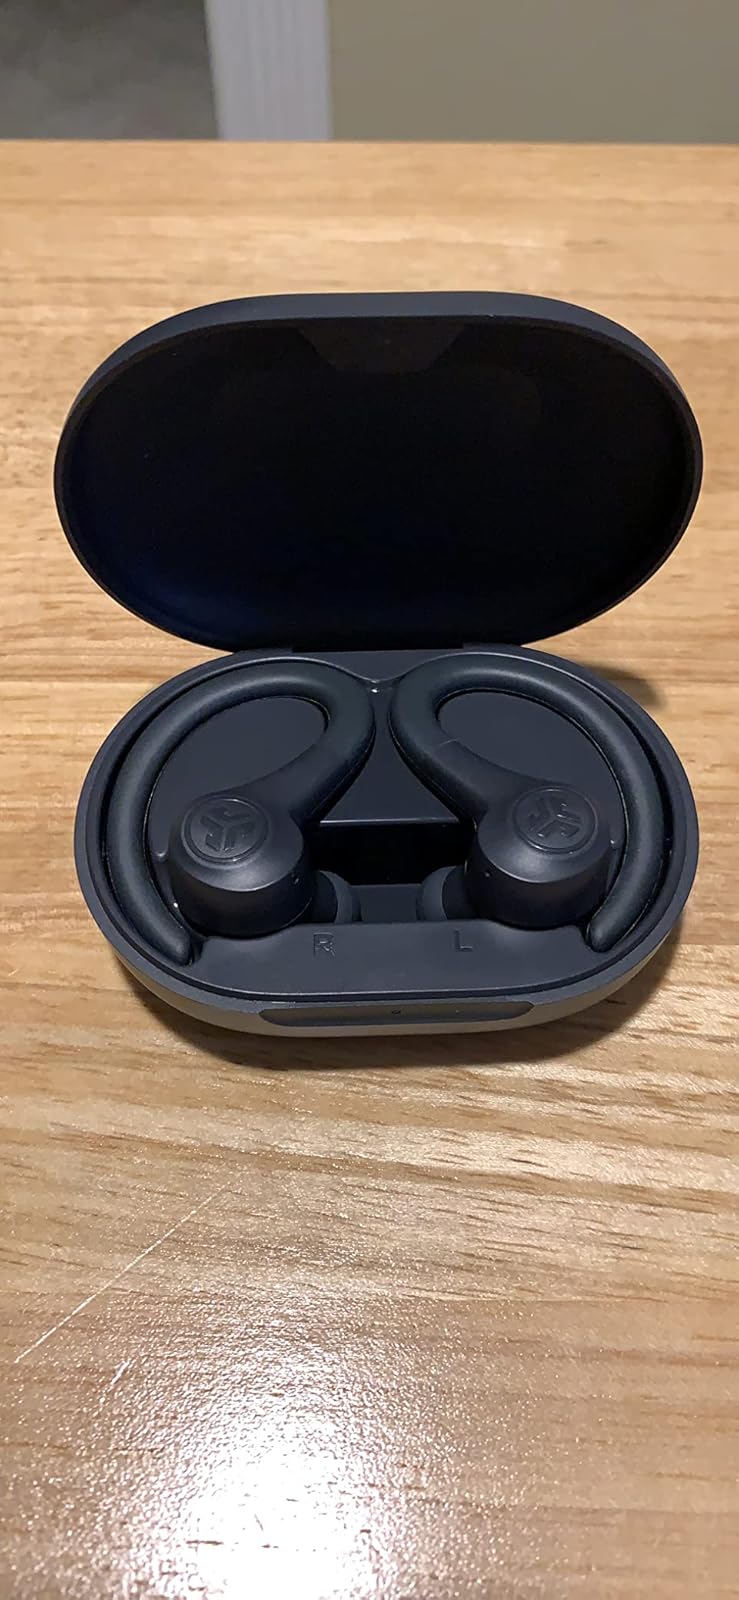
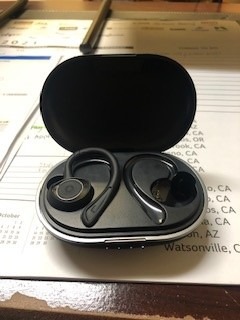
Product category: earbuds
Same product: no